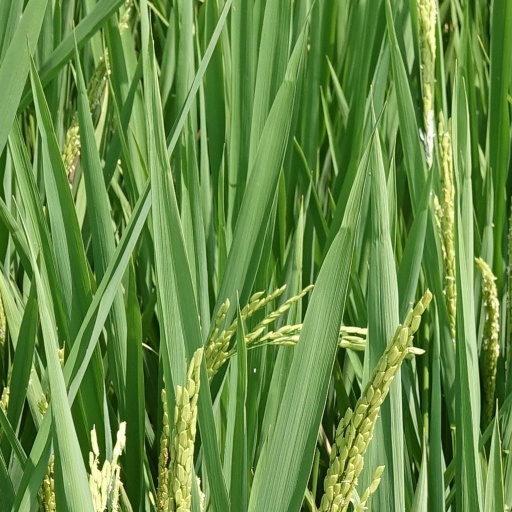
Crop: rice